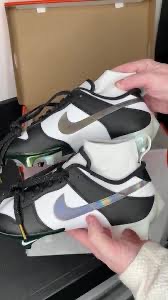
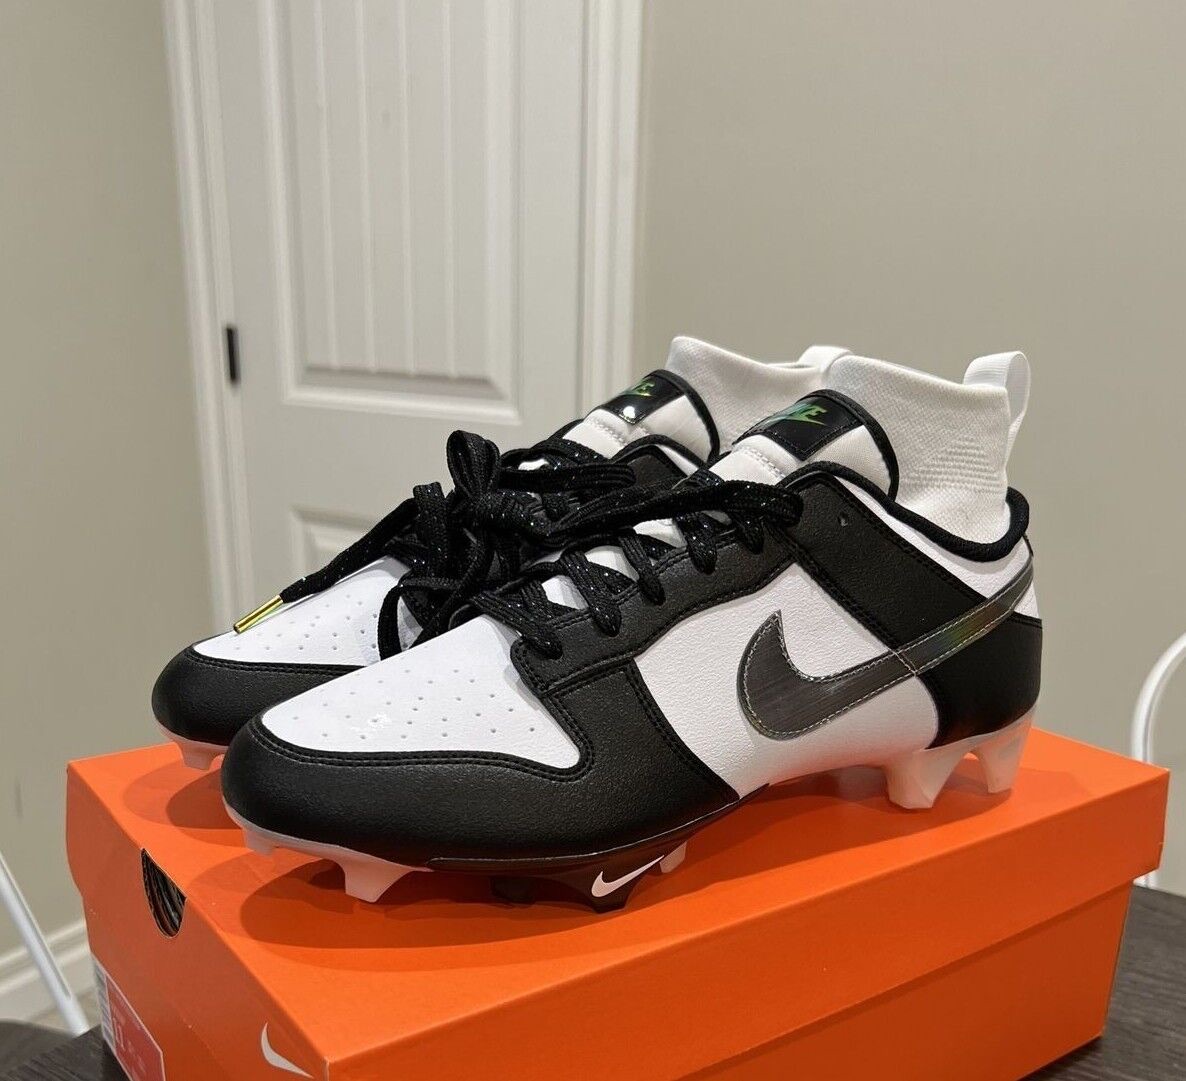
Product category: misc
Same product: yes